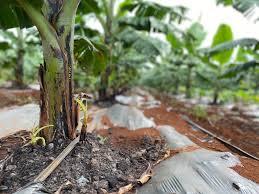
Shamba la migomba ambapo mti ya ndizi inapandwa kwa msitari ya kupishana vizuri. Kuna pambo la umwangiliji maji kwa nje.